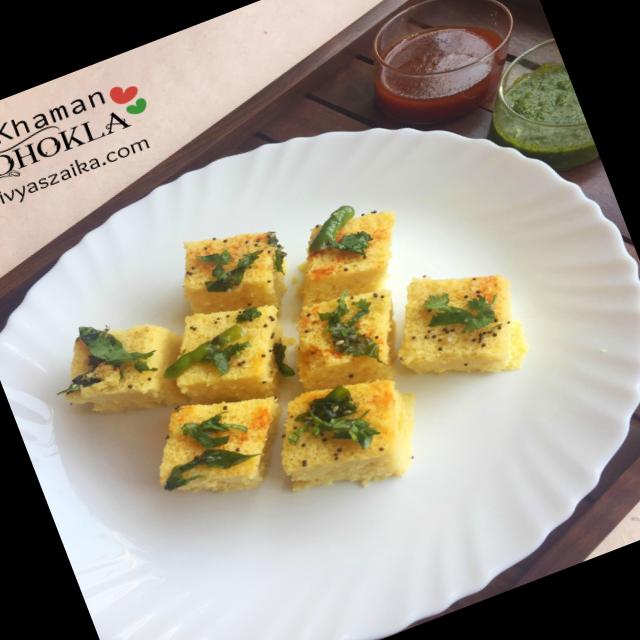
Dish: dhokla